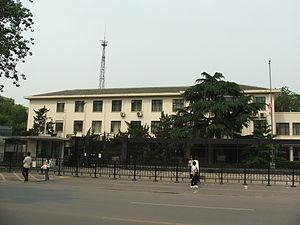
Ambassade du Japon à Pékin - Chine. 中文: 日本駐華大使館 日本語: 在中国日本国大使館